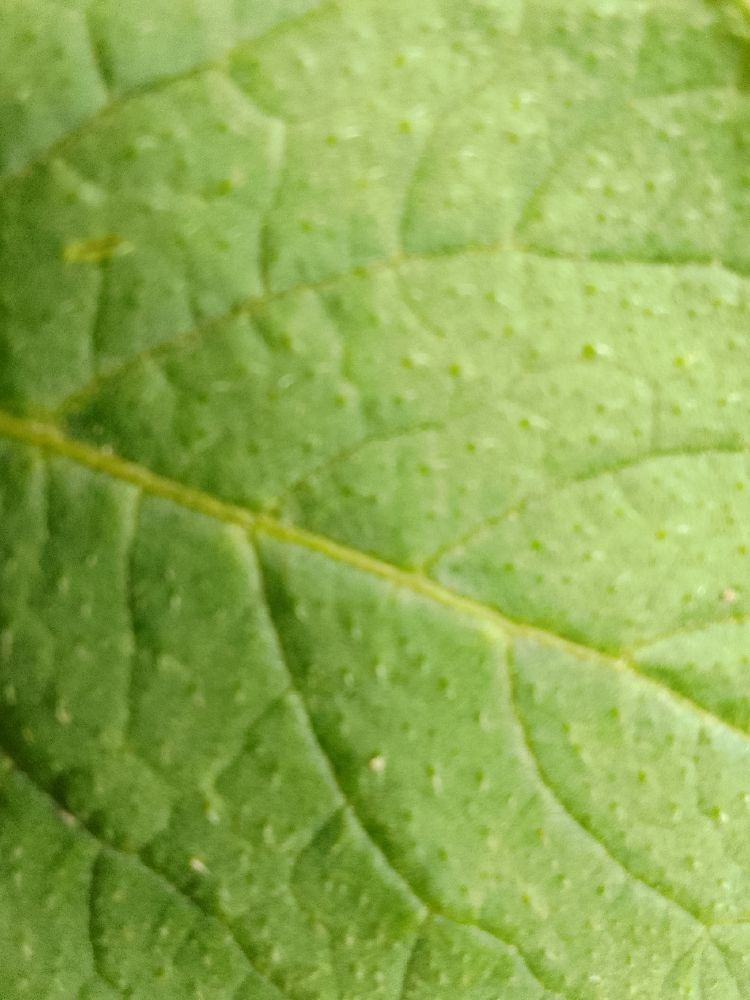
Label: Healthy